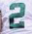
Number: 2